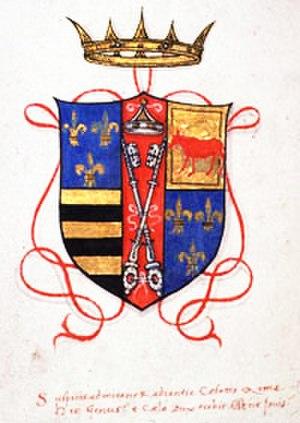
Charlotte d'Albret, dame de Châlus puis Princesse de la Romagne, d'Andria et de Venafro, Duchesse de Gandie, de Valentinois puis Régente du Valentinois, Duchesse de Romagne, Comtesse de Diois, Piombino, Camerino et Urbino, née en 1480 et morte le 11 mars 1514, était la fille d'Alain d'Albret le Grand, seigneur d'Albret, duc de Guyenne et vicomte de Tartas et de Françoise de Bretagne, vicomtesse de Limoges, comtesse de Périgord ; elle avait pour frère Jean III, roi de Navarre.
César Borgia, dit « le Valentinois », est un prince italien de la Renaissance, né le 13 septembre 1475 à Rome et mort le 12 mars 1507 à Viana, en Navarre. Il succède à son frère Giovanni Borgia en tant que duc de Gandie.
En héraldique, on blasonne par France, un assemblage de fleurs de lys d'or sur champ d'azur. Il se décline en deux versions :